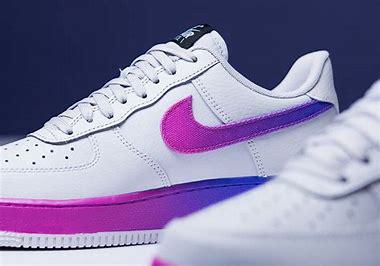
Brand: Nike
Model: Force 1